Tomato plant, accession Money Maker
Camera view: tilt-top (135 deg); turntable rotation: 210 degrees
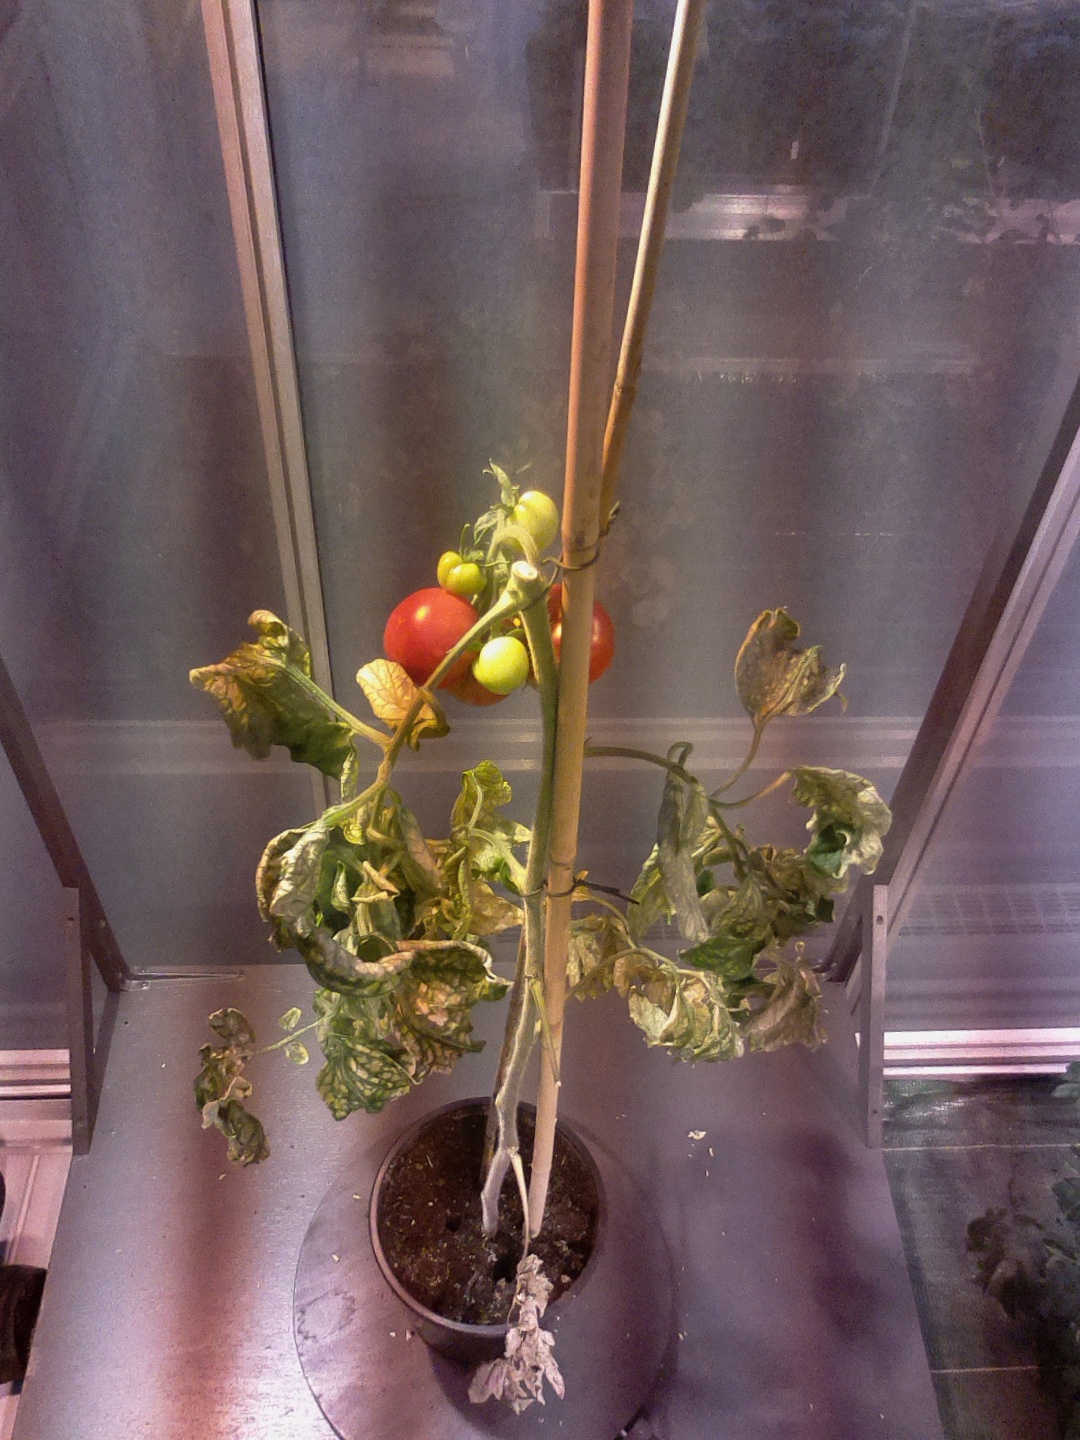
BBCH growth stage 85: 50%-60% of fruits show typical fully ripe color